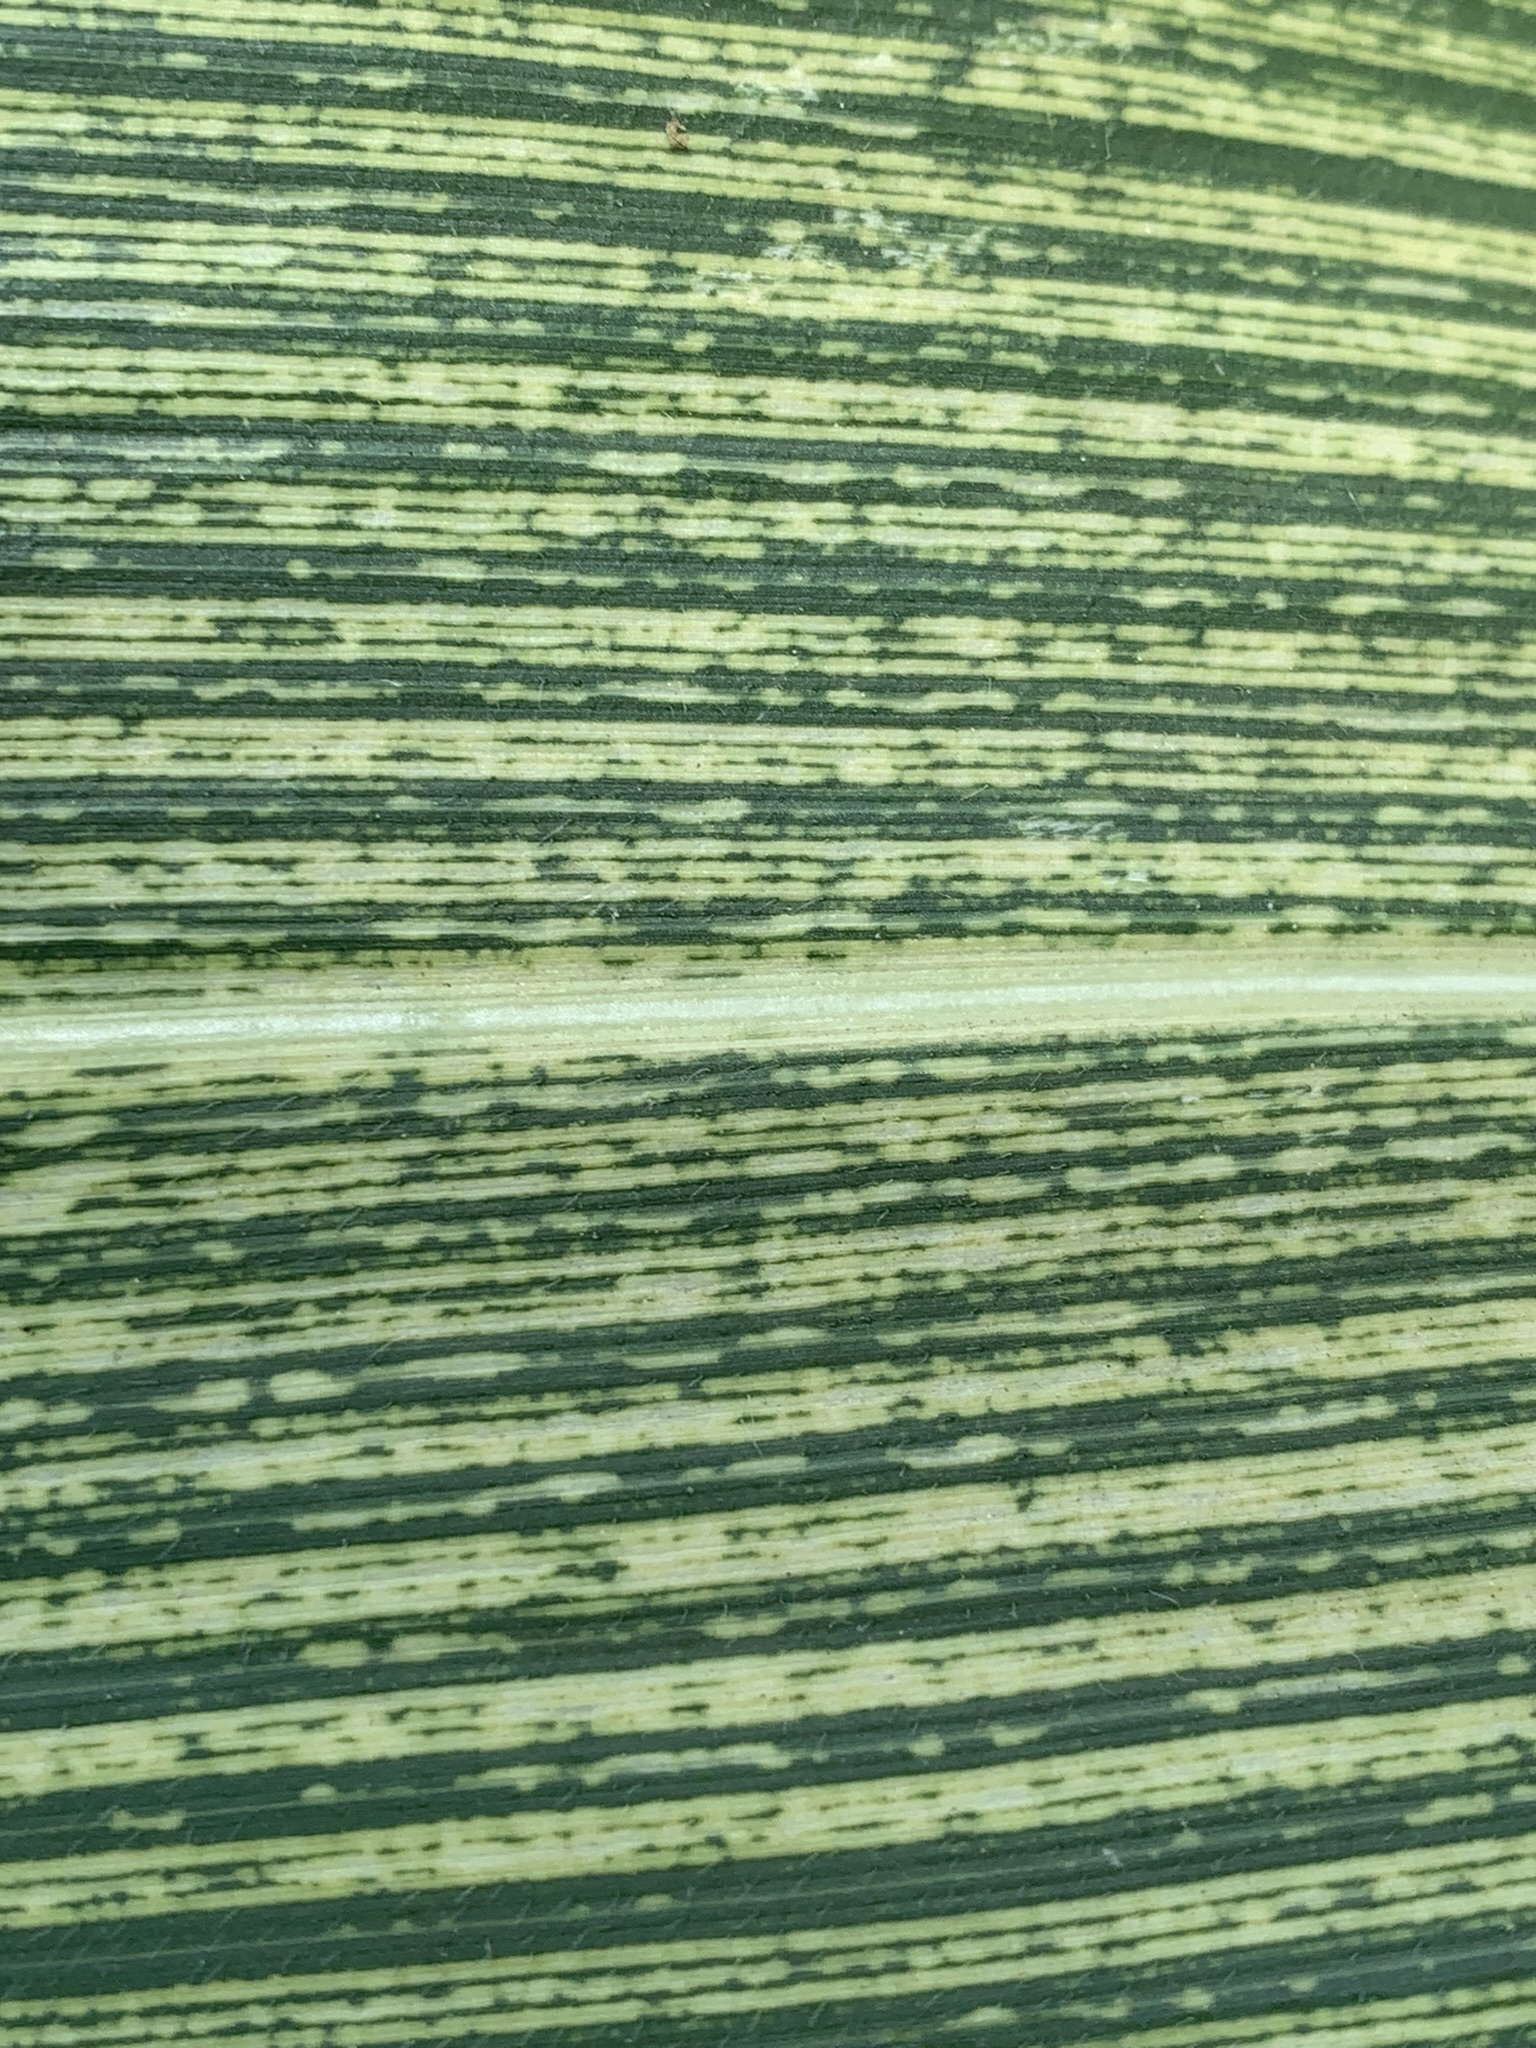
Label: MSV